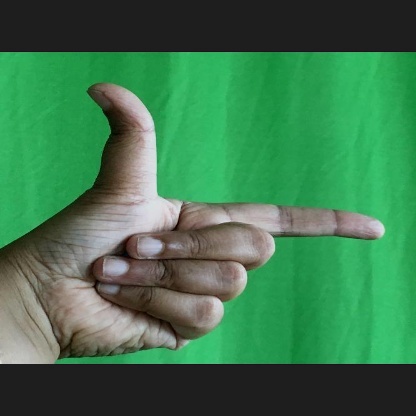
Mudra: Chandrakala